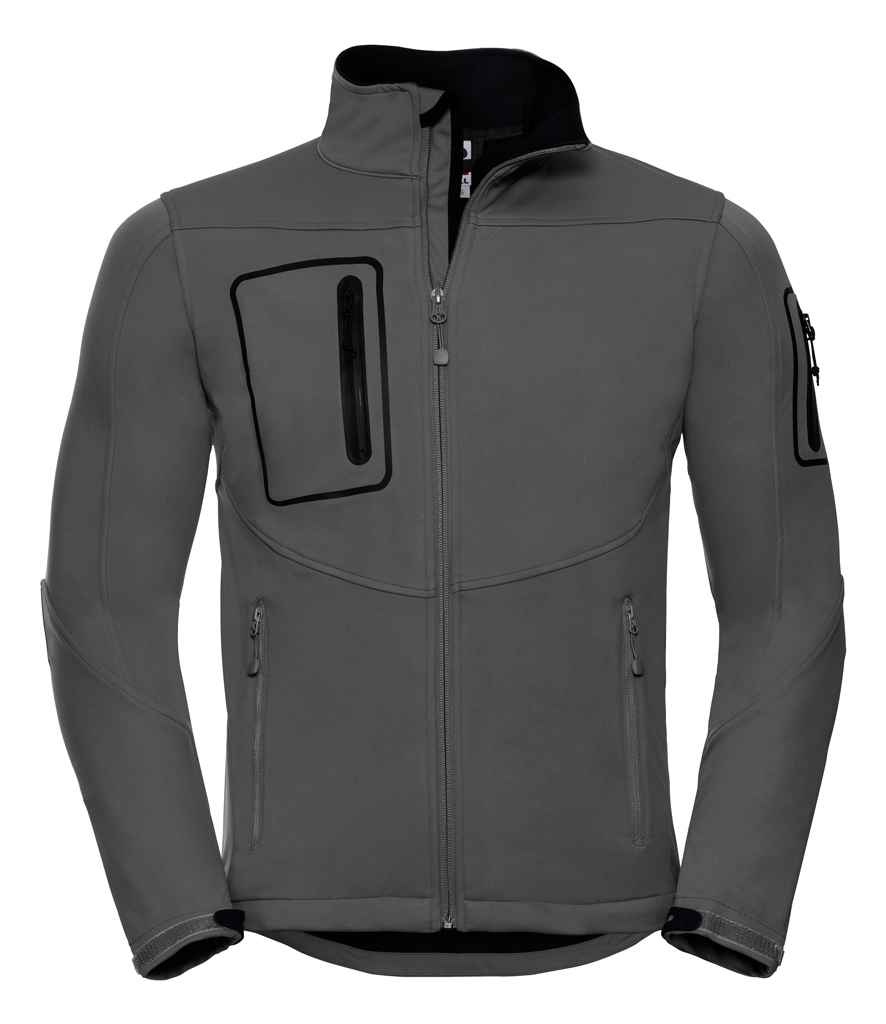
Russell Sports Shell 5000 Jacket | Titanium
Knitted lining. Showerproof and breathable membrane. Soft touch inner collar. Full length YKK zip with chin guard and inner zip guard. Articulated elbows. Stretch underarm panels. Sealed pockets with waterproof zips on right chest and left sleeve. Inner pocket with audio port. Two front zip pockets. Adjustable cuffs. Curved drop hem. Access for decoration.
Brand: Russell
Category: Sporting Goods > Athletics > Rugby > Rugby Posts